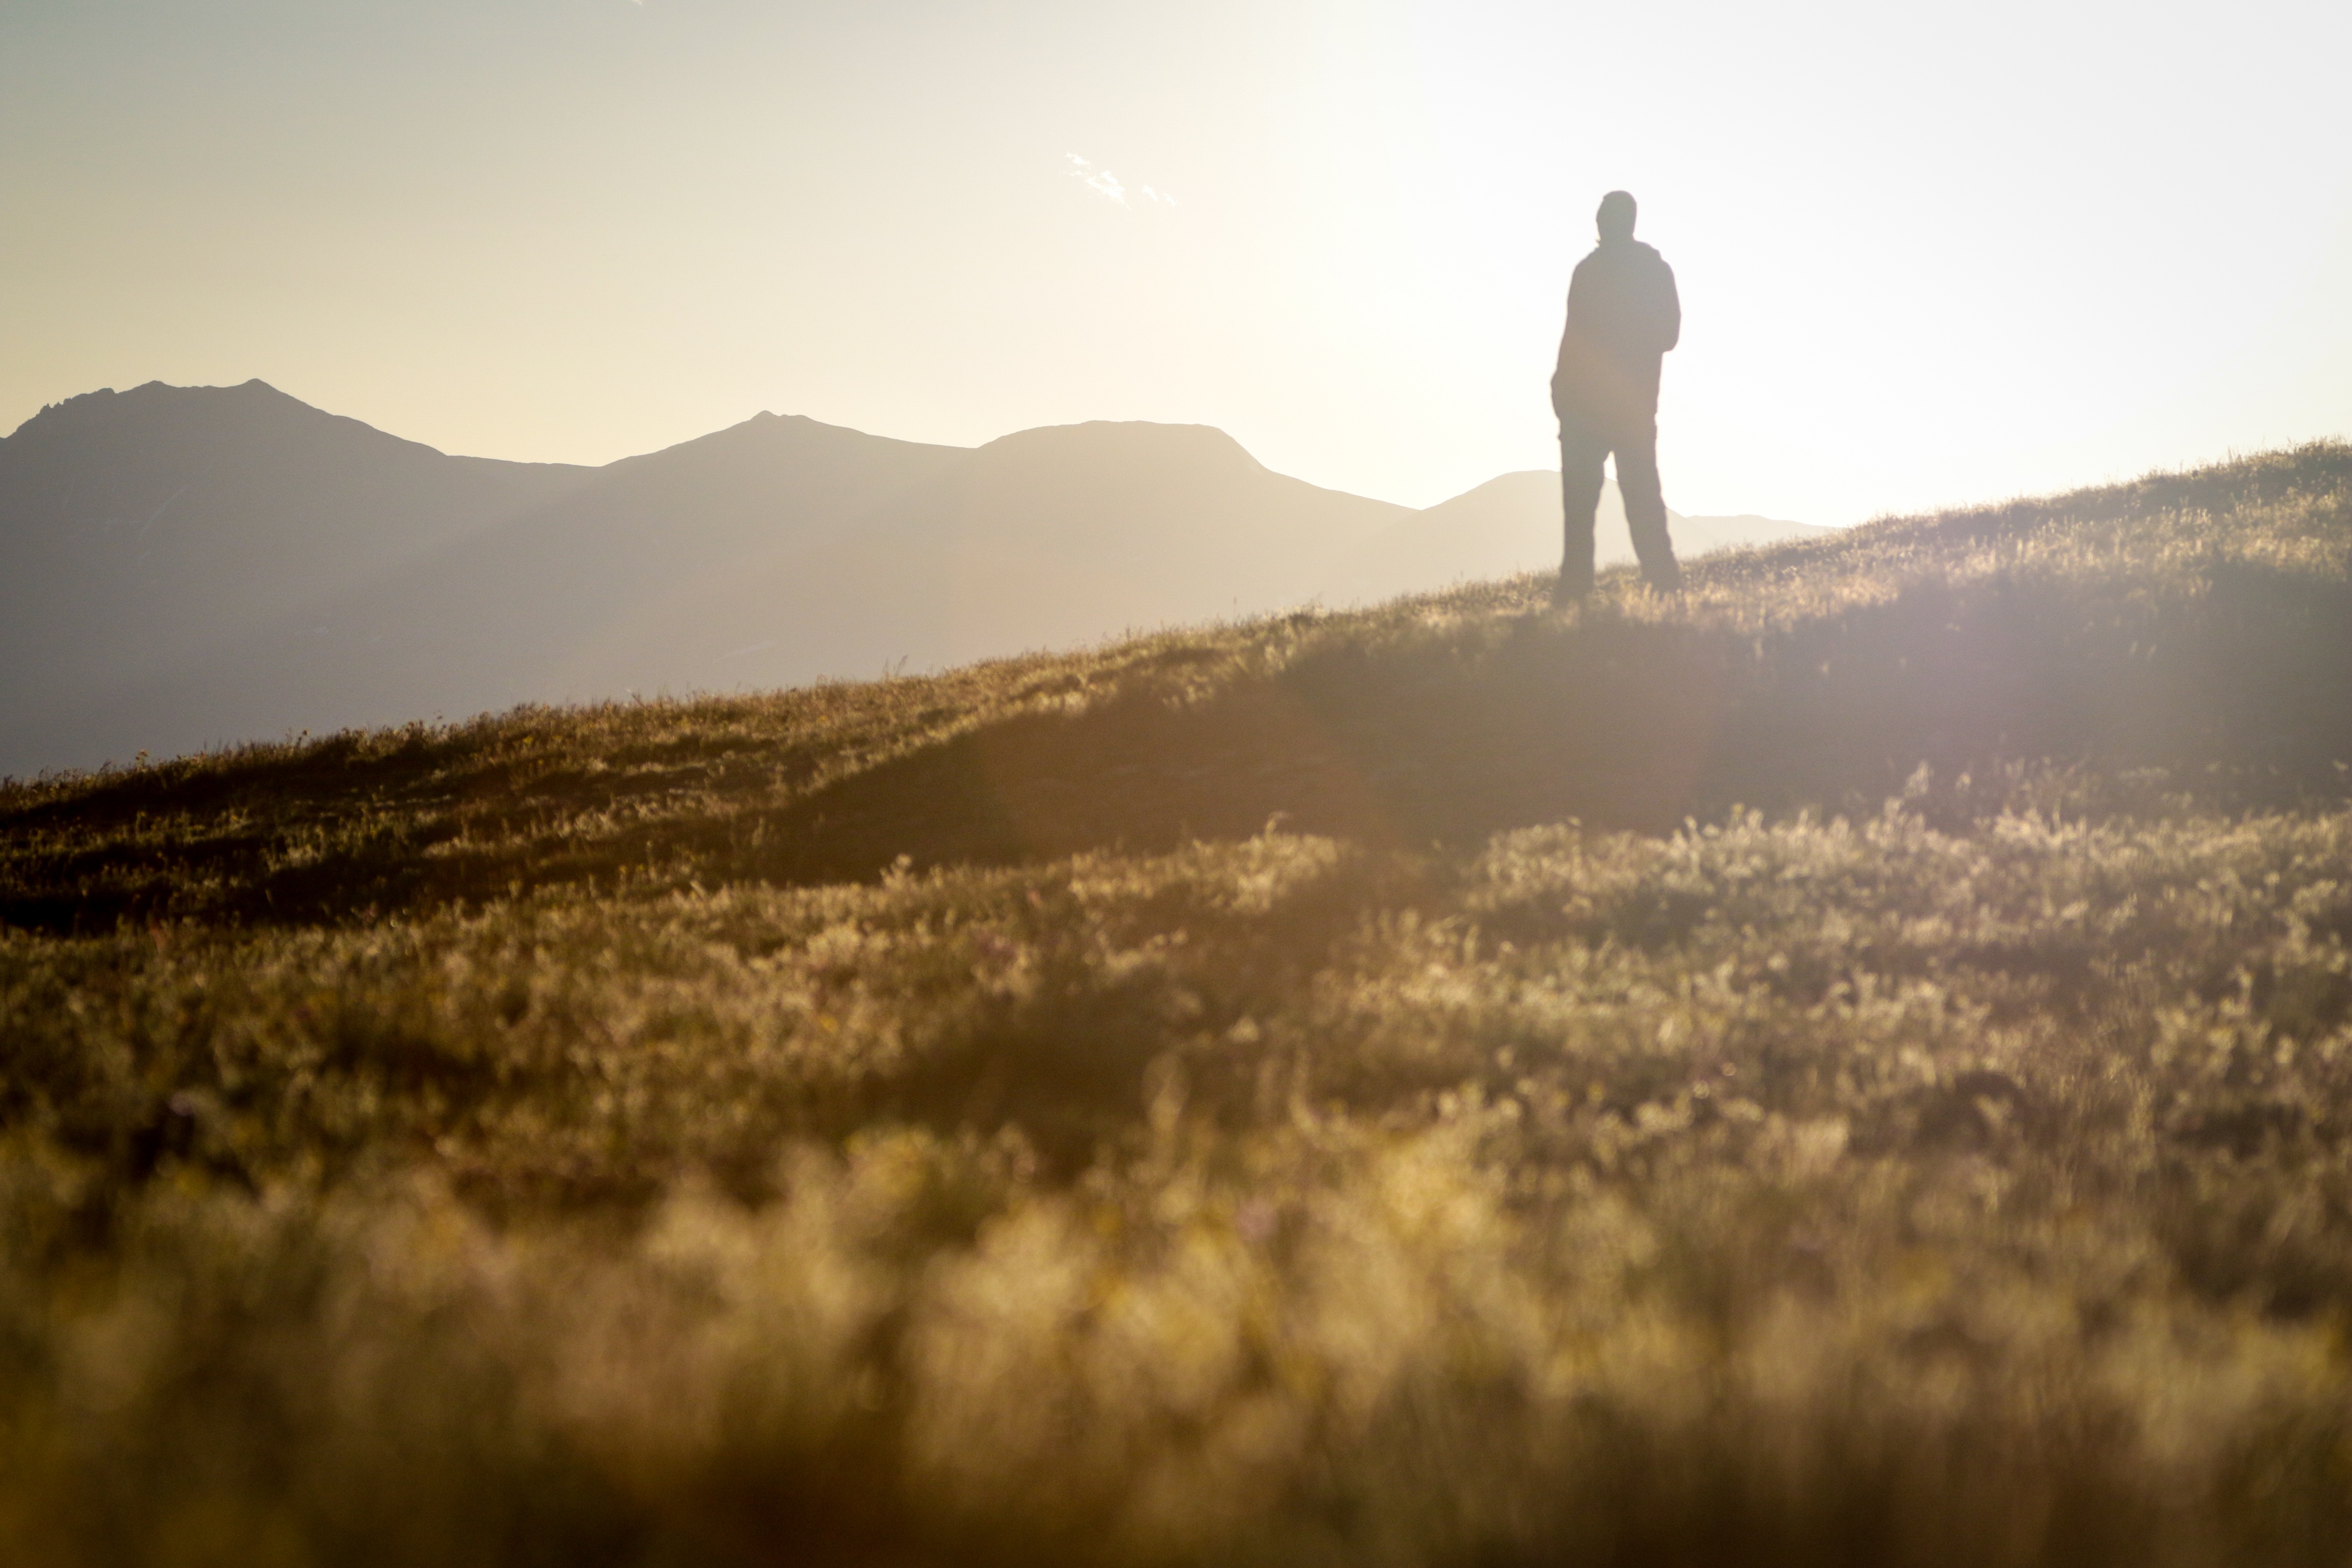
landscape, sea, nature, grass, sand, rock, horizon, wilderness, silhouette, walking, mountain, light, cloud, sky, sun, sunrise, sunset, mist, photography, sunlight, morning, hill, dawn, summer, evening, mountains, grassland, rural area, natural environment, geographical feature, atmospheric phenomenon, mountainous landforms